Thierry Forveille

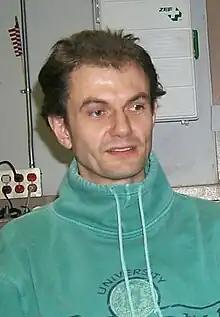
Thierry Forveille in 2000 at the Infrared Optical Telescope Array

Thierry Forveille, (born on July 11, 1961) in Sétif (then in French Algeria), is a French astronomer working at the Grenoble Planetology and Astrophysics Institute (part of the Observatoire des Sciences de l'Univers de Grenoble) and the editor-in-chief of the journal "Astronomy & Astrophysics".